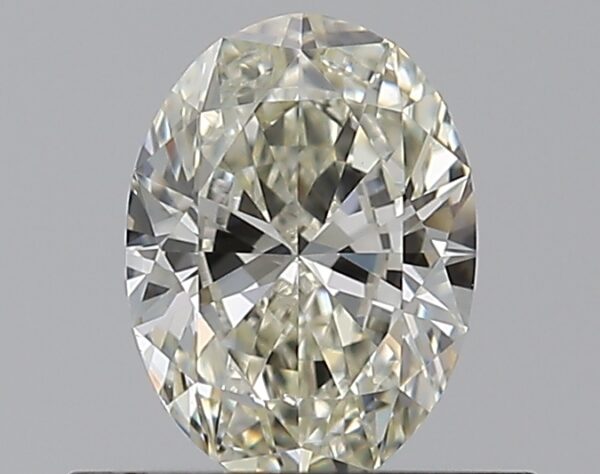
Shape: oval
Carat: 0.5
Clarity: VS1
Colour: K
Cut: VG
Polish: EX
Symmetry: VG
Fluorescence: ST
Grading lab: GIA
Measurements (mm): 6.01 x 4.41 x 2.7